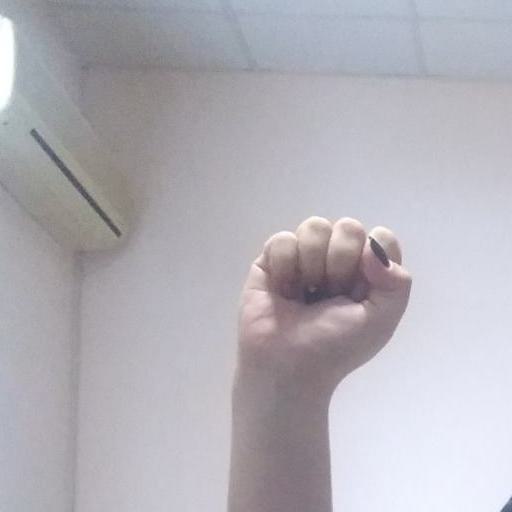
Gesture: fist